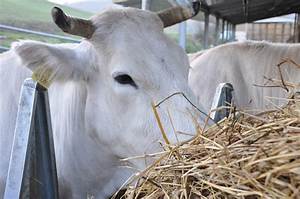
Label: mucca